History of Penang

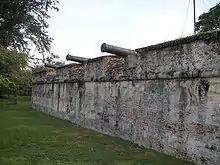
Fort Cornwallis, in the heart of George Town, was constructed at the spot where Francis Light first set foot on Penang Island.

Meanwhile, Penang Island was first documented by Chinese sailors of the Ming dynasty in the 15th century. At the time, Ming Emperor Yongle was in the midst of launching naval expeditions that would eventually reach all the way to eastern Africa. The island, known as Bīnláng Yù, was mapped by Admiral Zheng He's fleet in the 'Nautical Charts of Zheng He'.